Raid on Grand Harbour

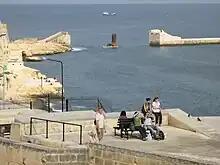

The Italian force had been detected by radar several hours earlier; a temperature inversion, which makes radar waves curve over the horizon, had extended the radar range from Malta. At 22:30 hours on 25 July, 502 RAF Radar station, at Fort Madliena, detected a strong echo to the north-east, the defences were alerted and gun crews closed up. The echo faded at 23:00 and around midnight it moved northwards towards Sicily, leaving behind a small indeterminate echo, which faded away as the strong echo moved out of range. The gun crews and searchlight personnel were stood-down but had to stay close by their equipment. The men slept in the gun emplacements, guns loaded and the searchlights were also held at 30-second readiness, directed to create an illuminated area in front of the harbour entrance. The guns at Fort St Elmo and Fort Ricasoli remained ready for action and at 02:45 an Italian aircraft flew north-west to south-east over Malta and bombed over from Valletta.